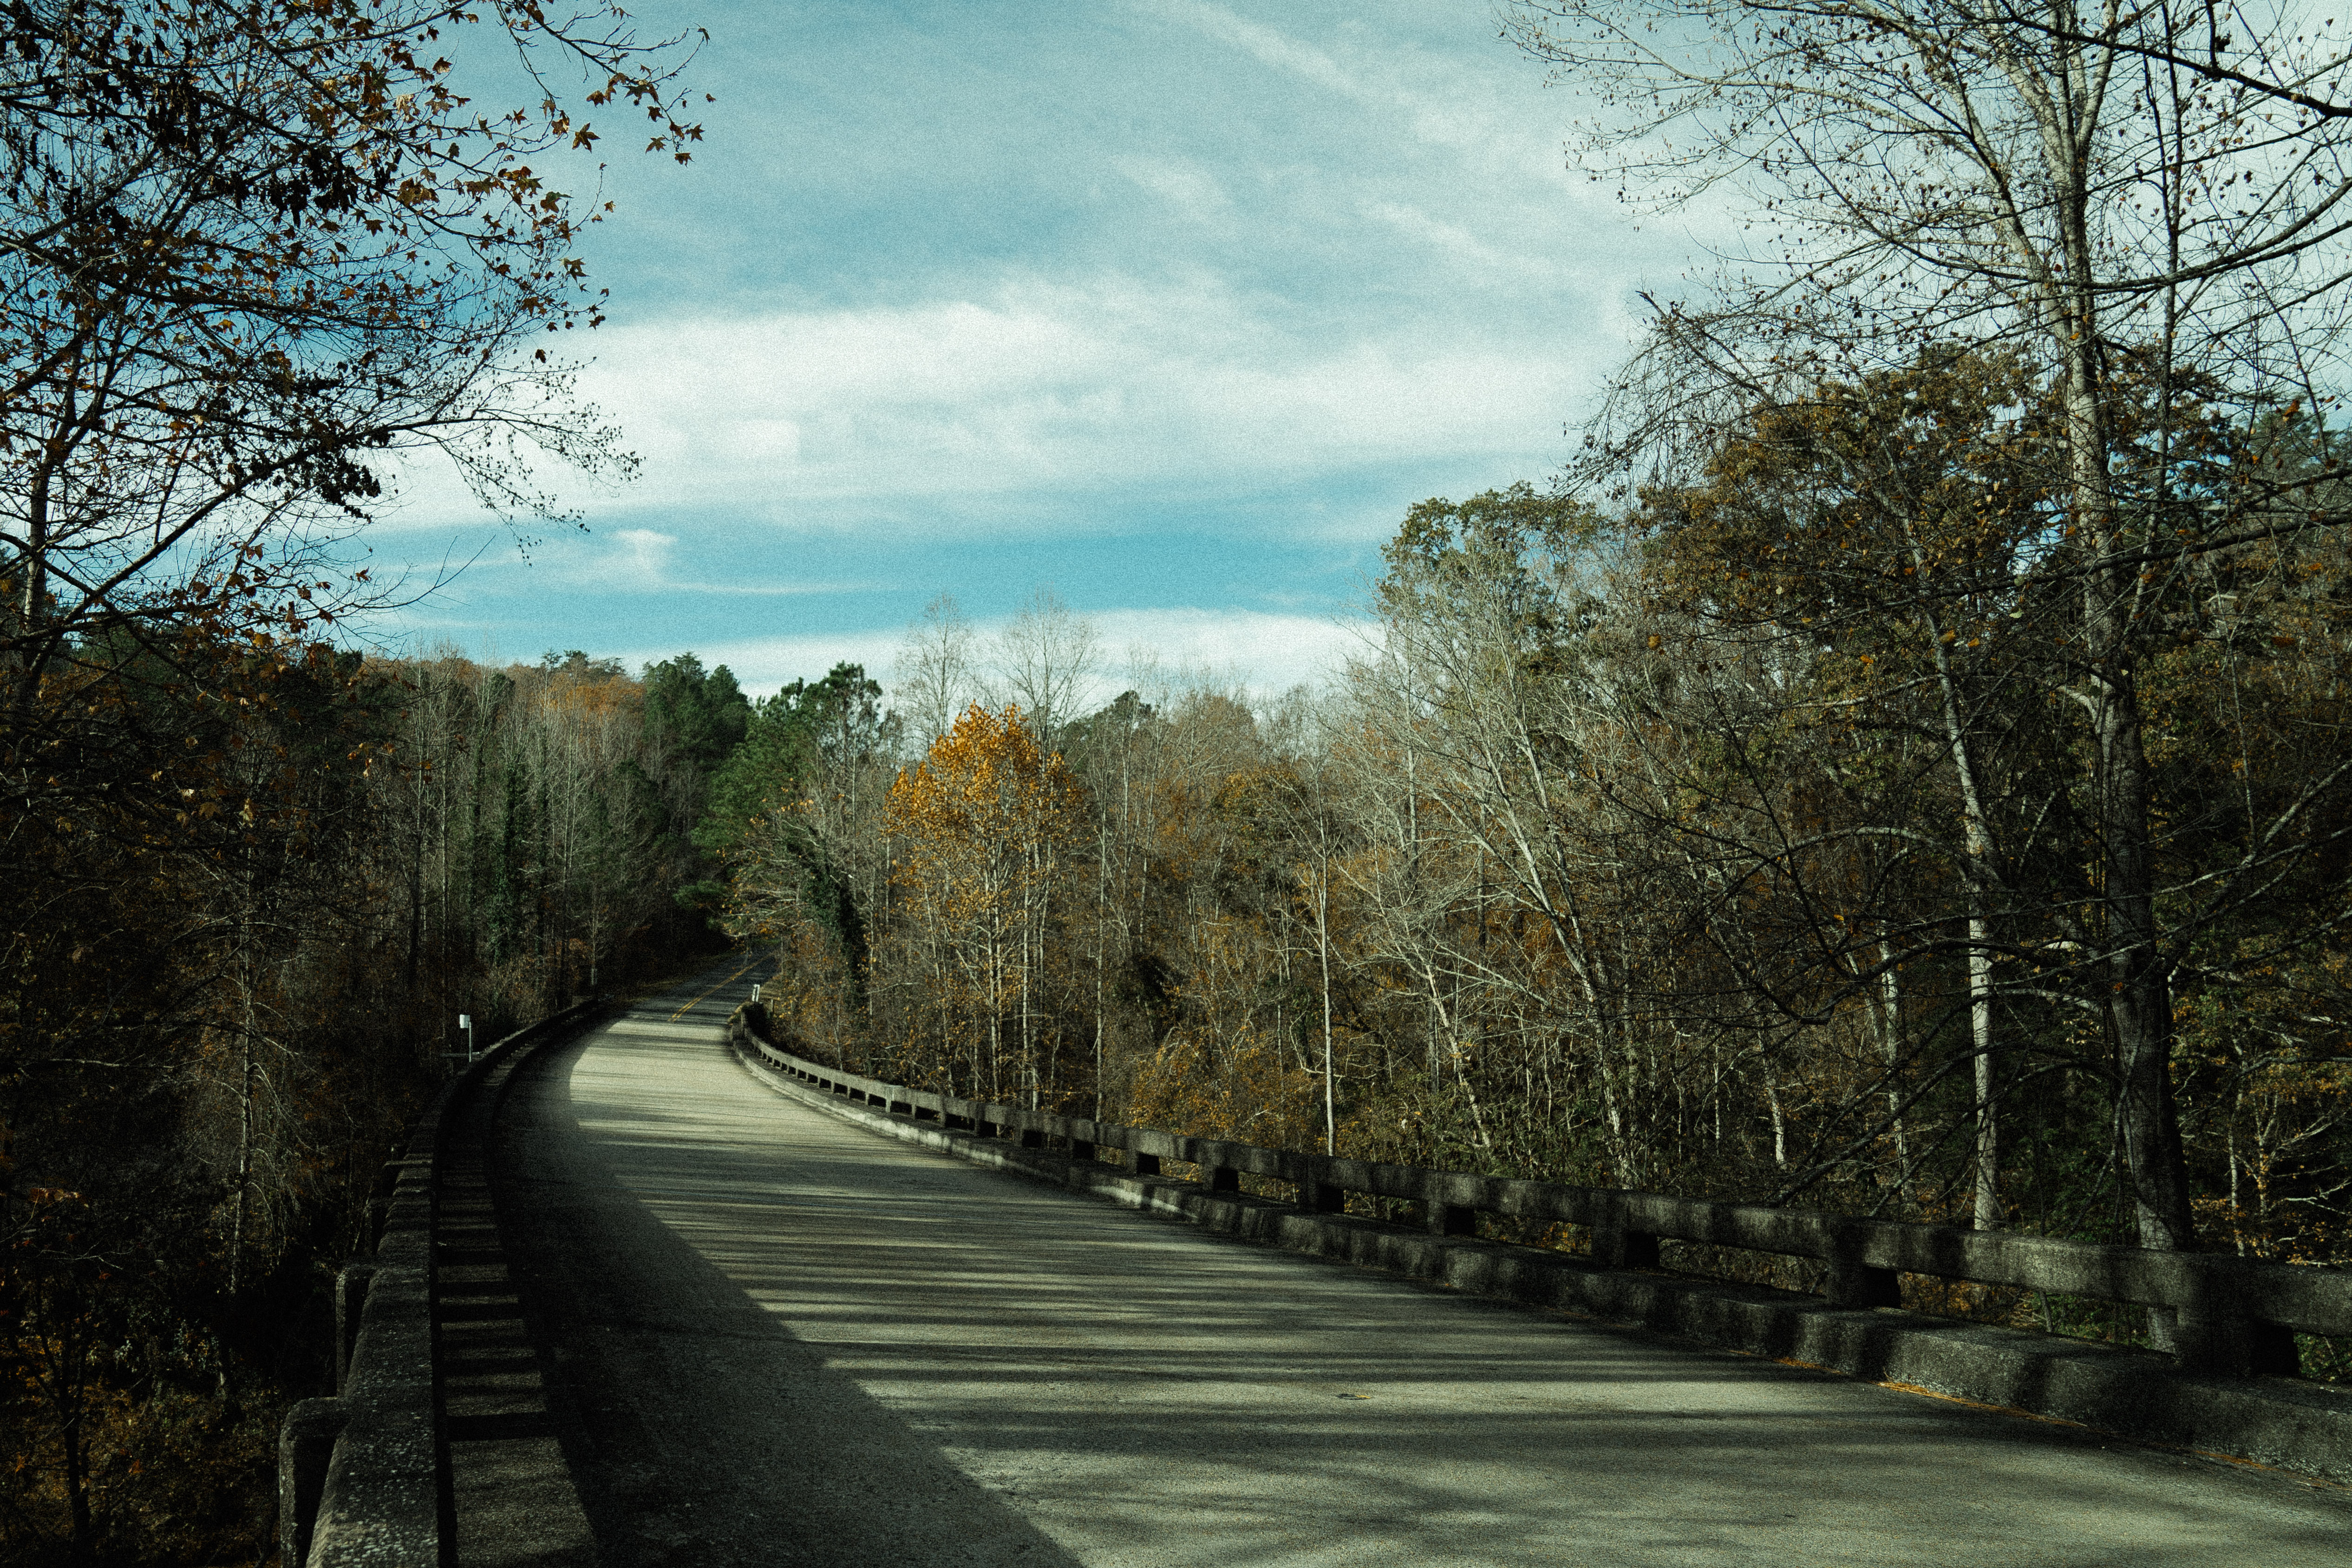
landscape, tree, nature, forest, grass, snow, winter, plant, bridge, sunlight, morning, leaf, flower, river, autumn, park, season, waterway, woodland, habitat, rural area, atmospheric phenomenon, woody plant